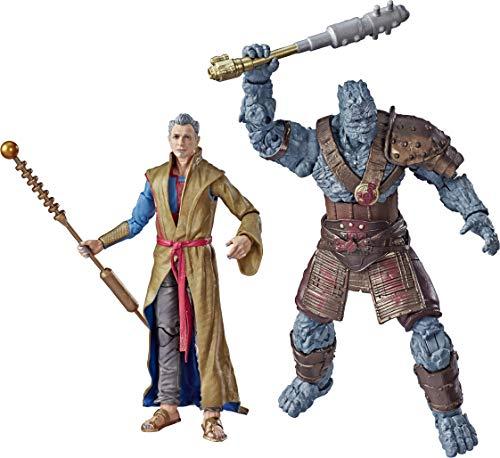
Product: Marvel Legends Series Thor: Ragnarok 6"-Scale Movie-Inspired Grandmaster & Korg Collectible Action Figure 2 Pack
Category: Toys & Games | Toy Figures & Playsets | Action Figures
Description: Marvel Legends series 6-inch action figures: celebrate the Marvel Cinematic universe with this Grandmaster and Korg for the first time in the Marvel Legends series 6-inch-scale action figure 2-Pack.
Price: $24.87
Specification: ProductDimensions:2.5x11x9inches|ItemWeight:7.8ounces|ShippingWeight:1.1pounds(Viewshippingratesandpolicies)|ASIN:B07JNG8ZXZ|Itemmodelnumber:E6343|Manufacturerrecommendedage:4yearsandup